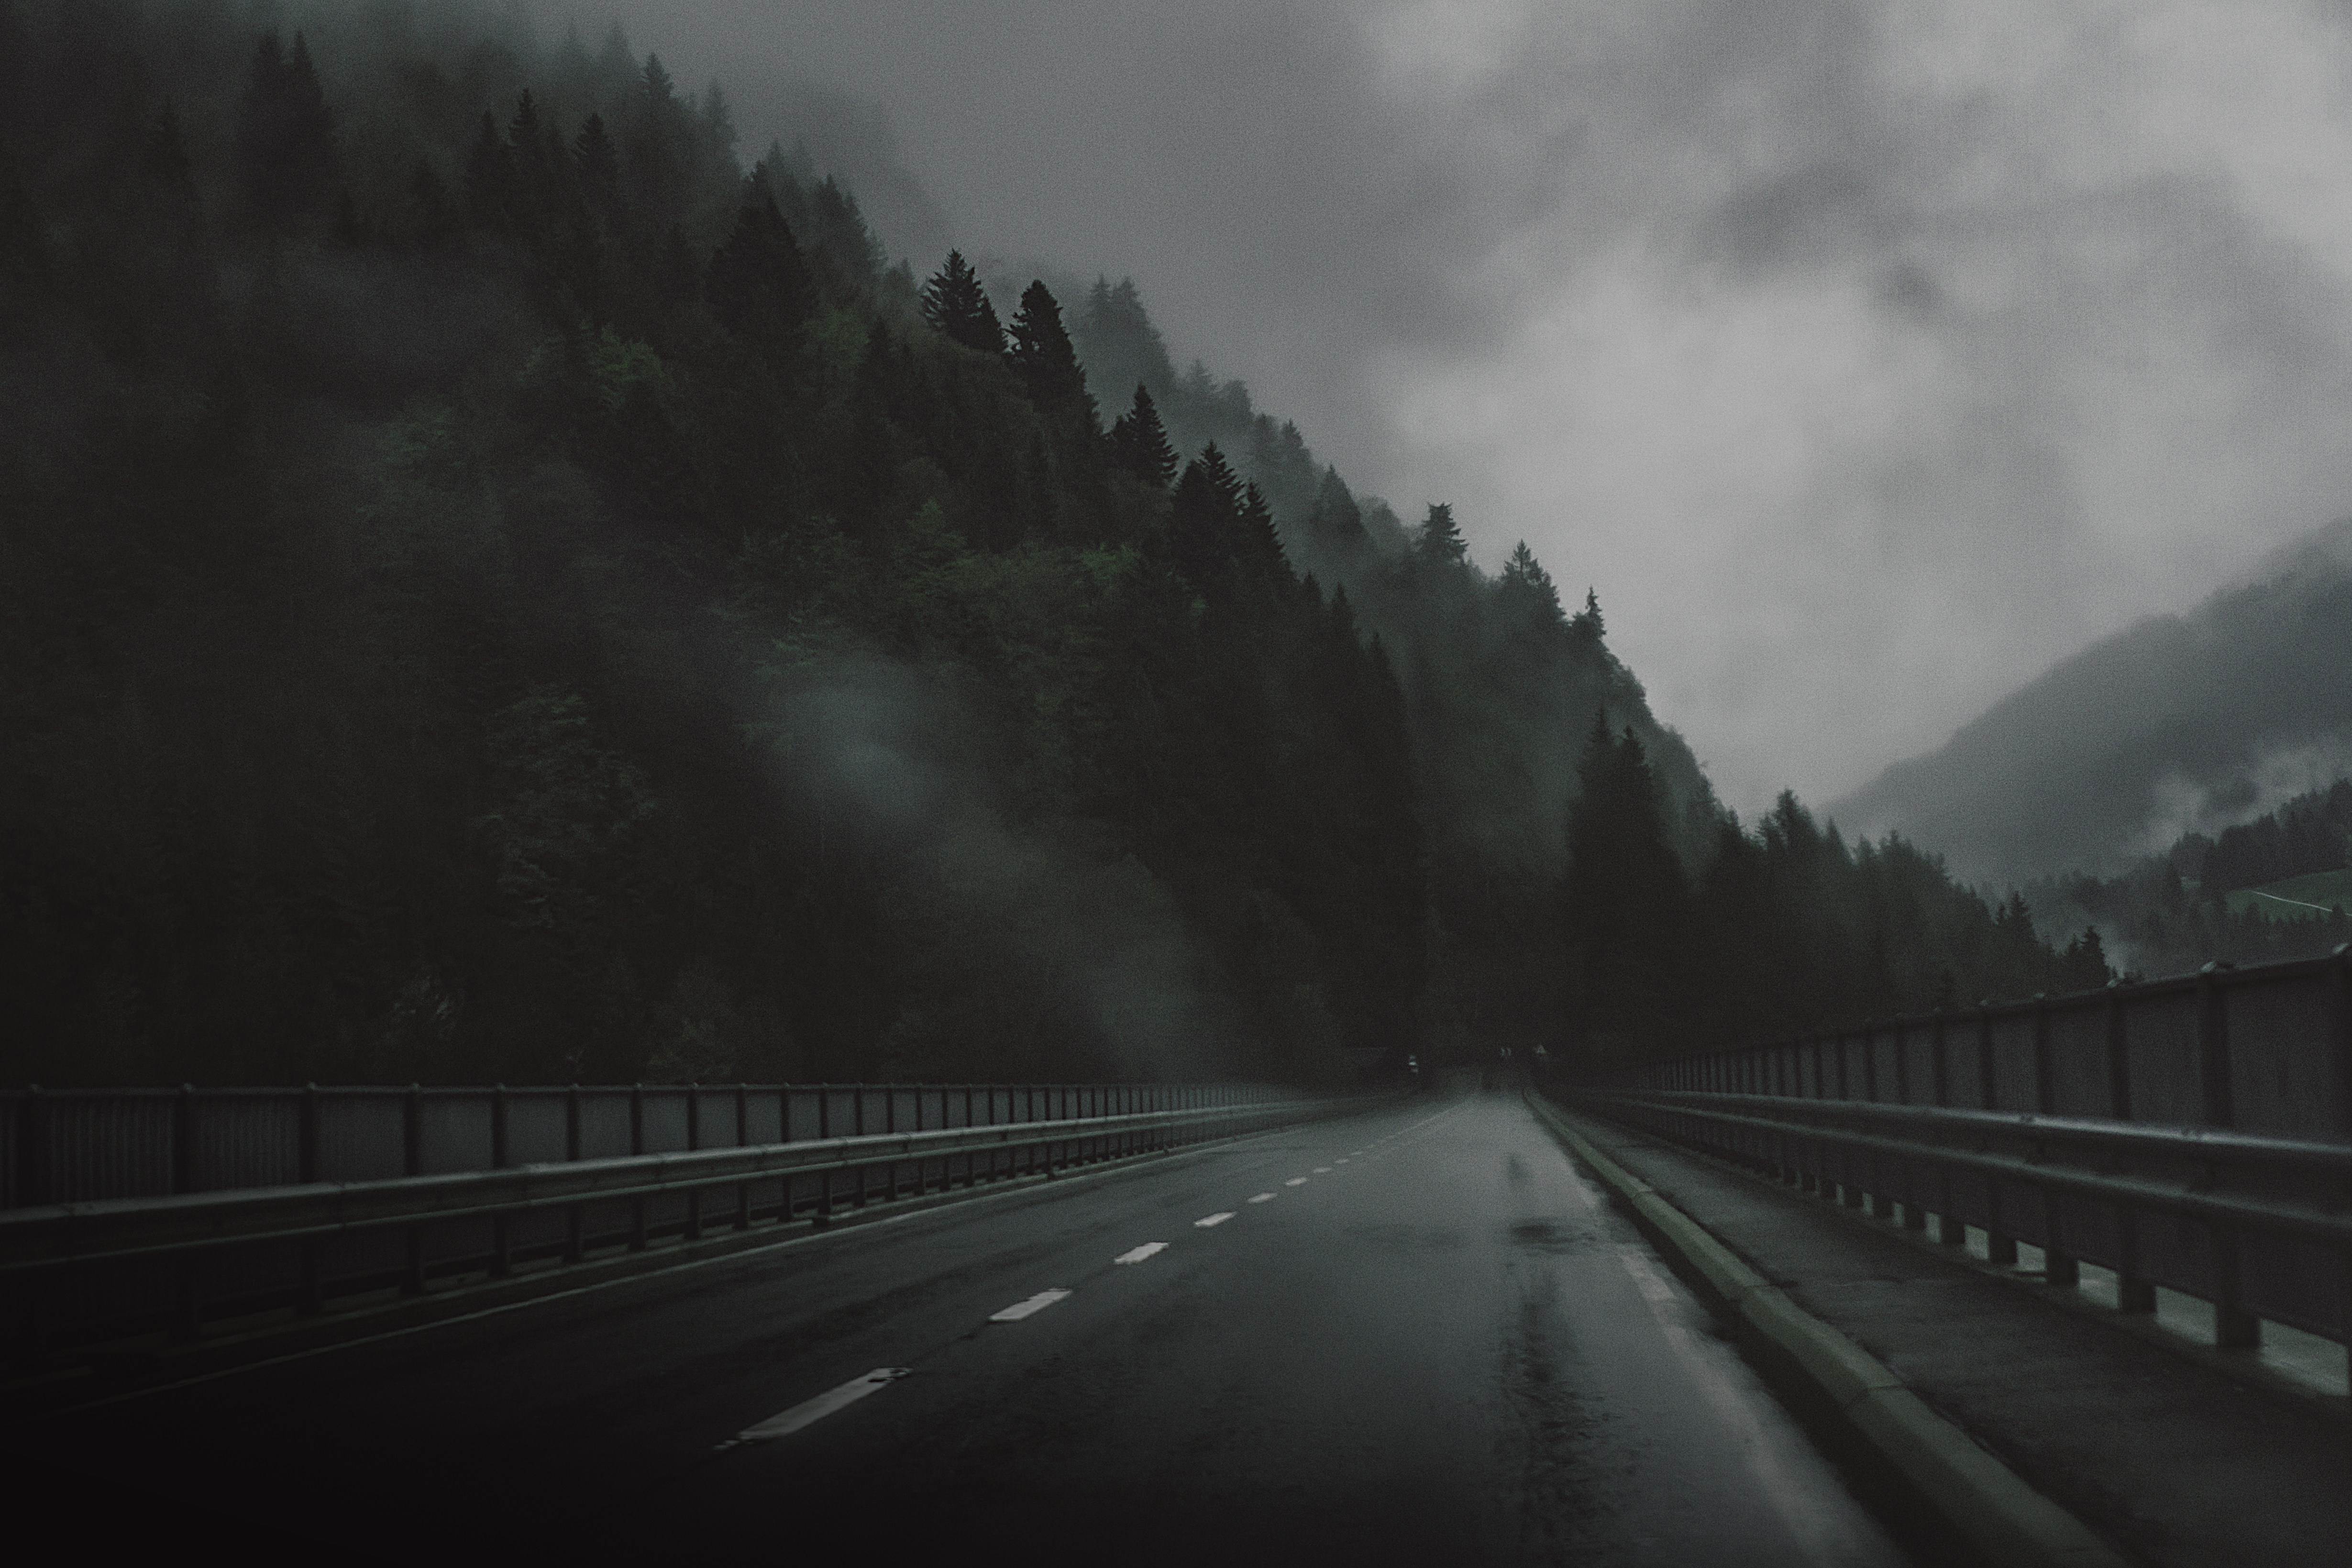
forest, cloud, fog, road, mist, morning, highway, wet, dark, weather, darkness, trees, road trip, infrastructure, screenshot, atmospheric phenomenon